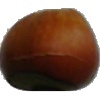
Label: nut_forest